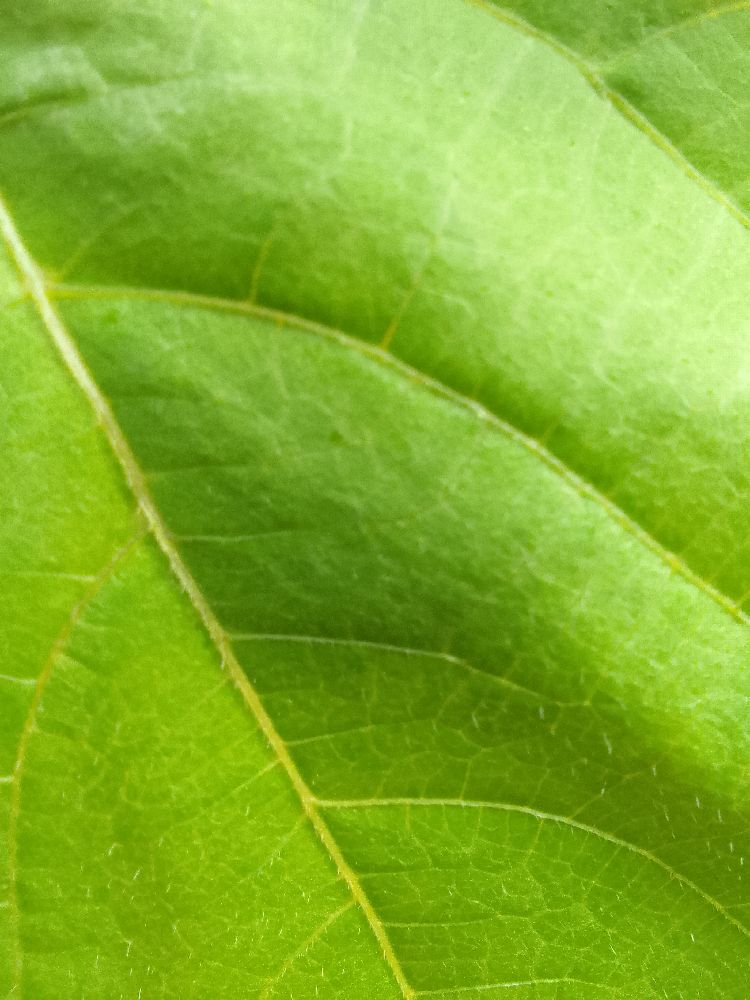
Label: healthy